Goodenia mueckeana

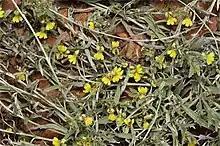
Habit

Goodenia mueckeana is a species of flowering plant in the family Goodeniaceae and is endemic to central Australia. It is an ascending, perennial herb with toothed, linear to egg-shaped leaves and racemes or thyrses of yellow flowers.